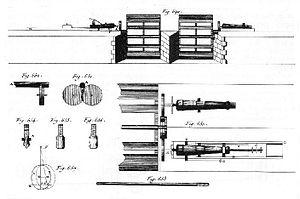
Jean Maritz, né à Berthoud en 1680 et mort en 1743, est un mécanicien suisse appelé en France au poste de Commissaire des Fontes à Strasbourg. Il y mit au point une machine à aléser verticale, puis une machine à aléser horizontale. Ces inventions révolutionnèrent la fabrique des canons dans la France du XVIIIᵉ siècle, en tant que composant stratégique du système Vallière, et étape décisive vers le système Gribeauval ultérieur. Elles constituent un chaînon technologique dans le développement de la machine-outil.
La Fonderie de canons de Douai est un lieu dont l'histoire débute au XIᵉ siècle par la construction d'un donjon du comte de Flandre dont il subsiste le puits pour devenir au XVIIᵉ siècle un arsenal puis une fonderie de canons, et désormais un jardin.